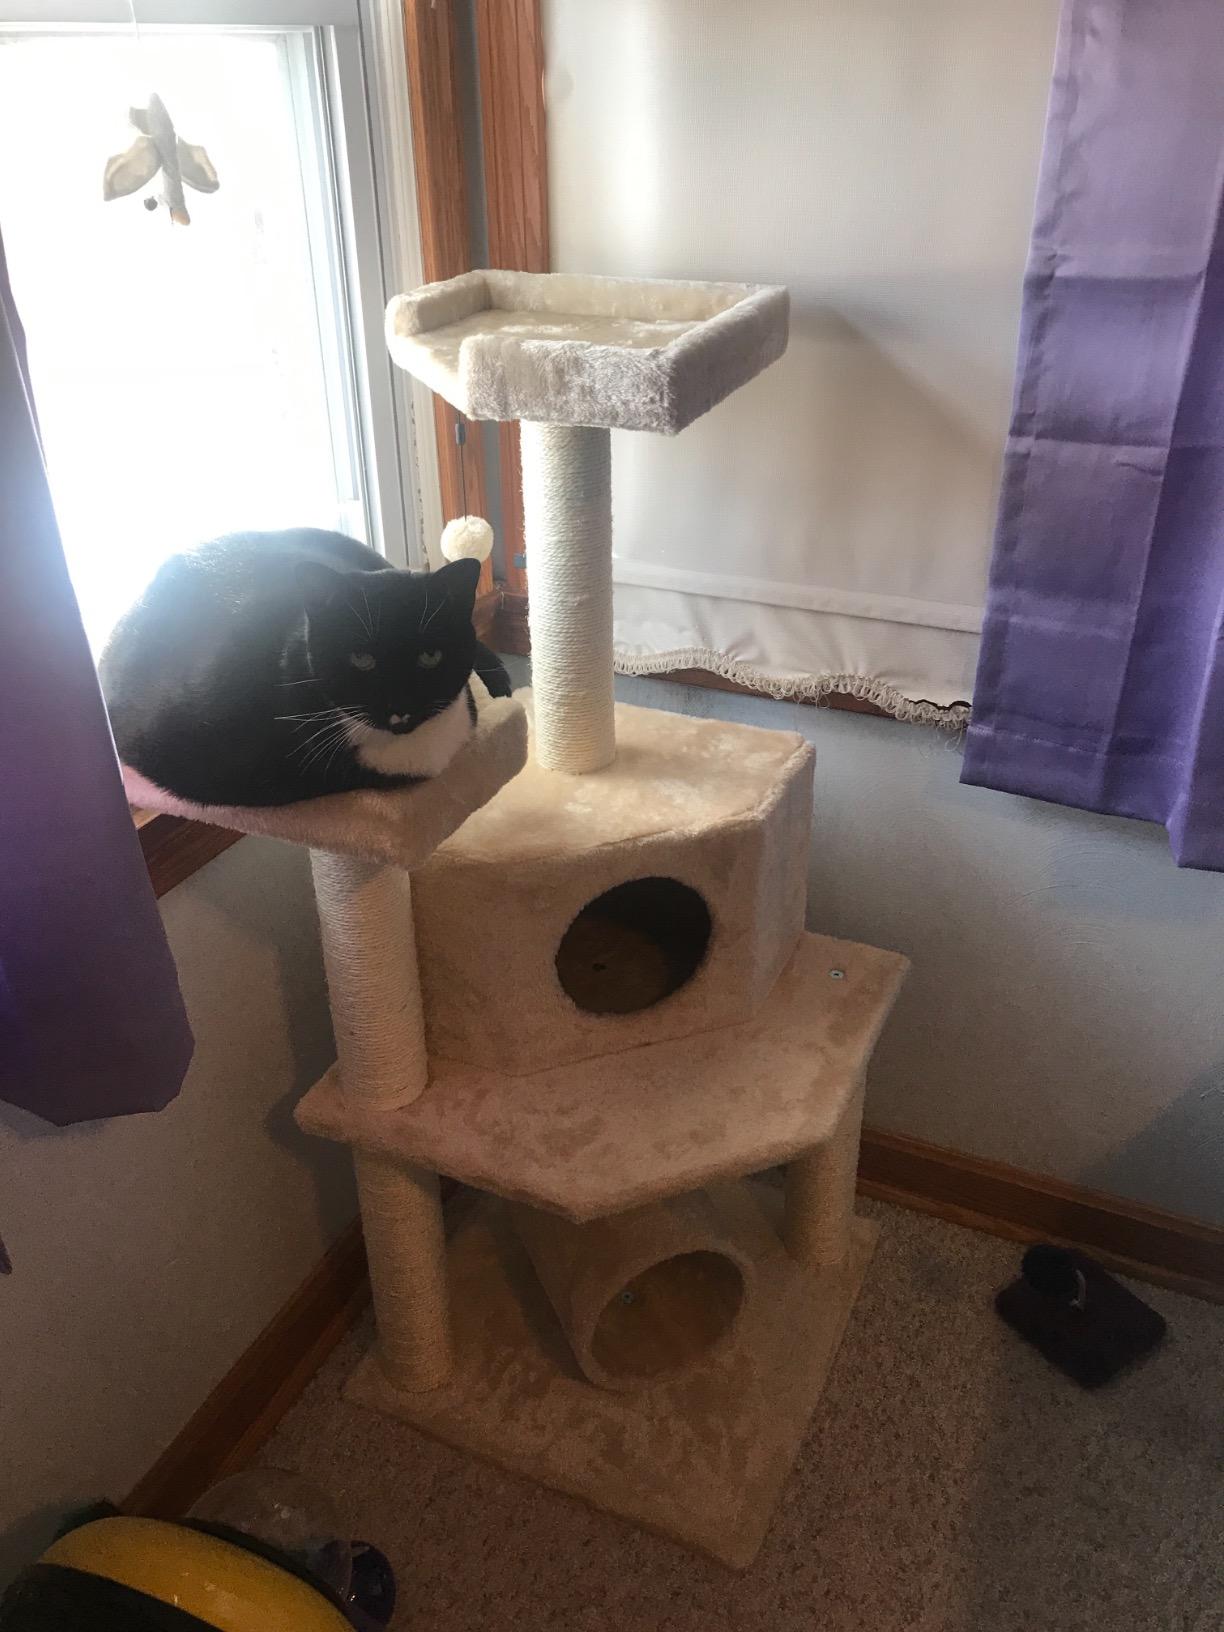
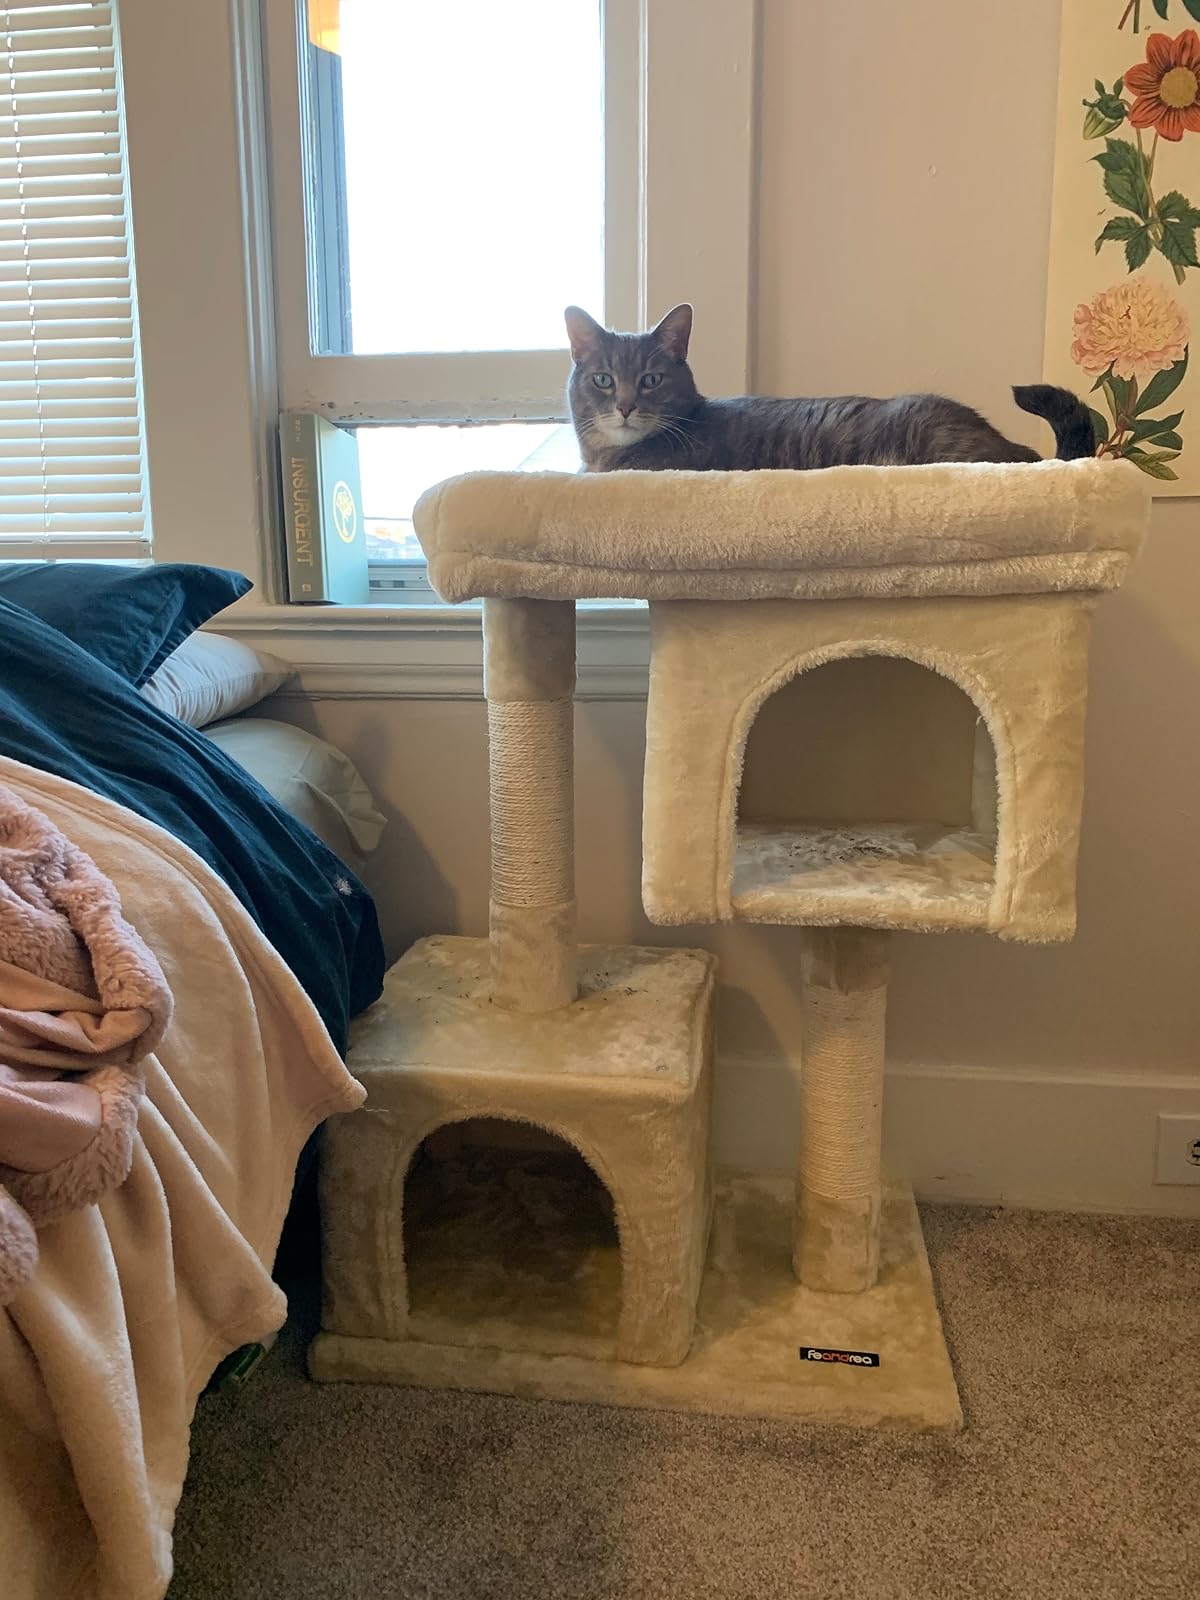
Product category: items_cat tree
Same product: no